Cassandra Wilson

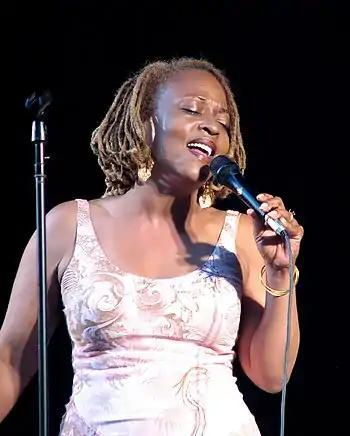
Wilson in 2007

Cassandra Wilson (born December 4, 1955) is an American jazz singer, songwriter, and producer from Jackson, Mississippi. She is one of the most successful female jazz singers and has been described by critic Gary Giddins as "a singer blessed with an unmistakable timbre and attack [who has] expanded the playing field" by incorporating blues, country, and folk music into her work. She has won numerous awards, including two Grammys, and was named "America's Best Singer" by "Time" magazine in 2001.